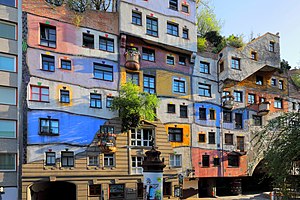
Hundertwasserhaus
Hundertwasserhaus
Hundertwasserhaus Wien er et lejlighedskompleks i Wien, Østrig designet af den østrigske kunstner Friedensreich Hundertwasser. Dette vartegn for Wien er beliggende i den 3. bezirk, Landstraße.